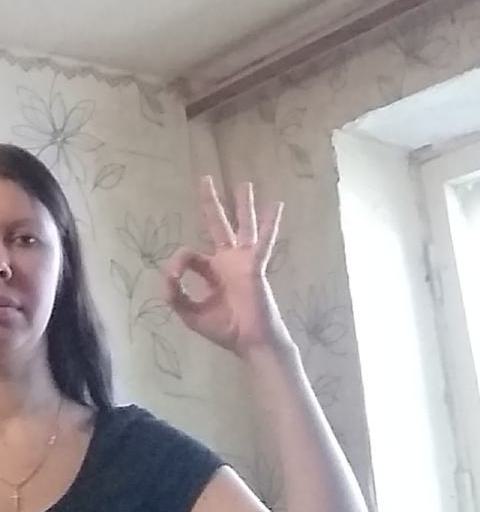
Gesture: ok